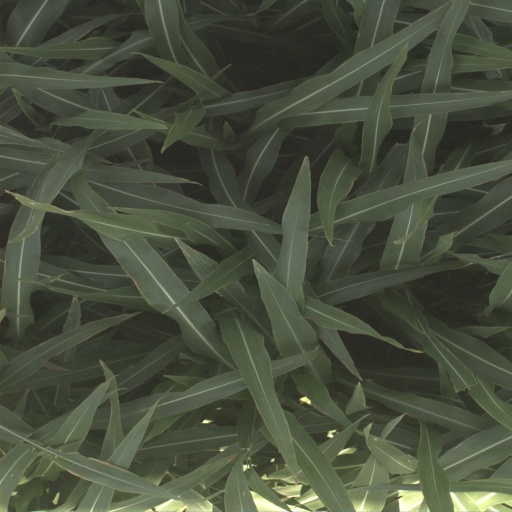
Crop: sorghum